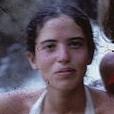
Age: 26